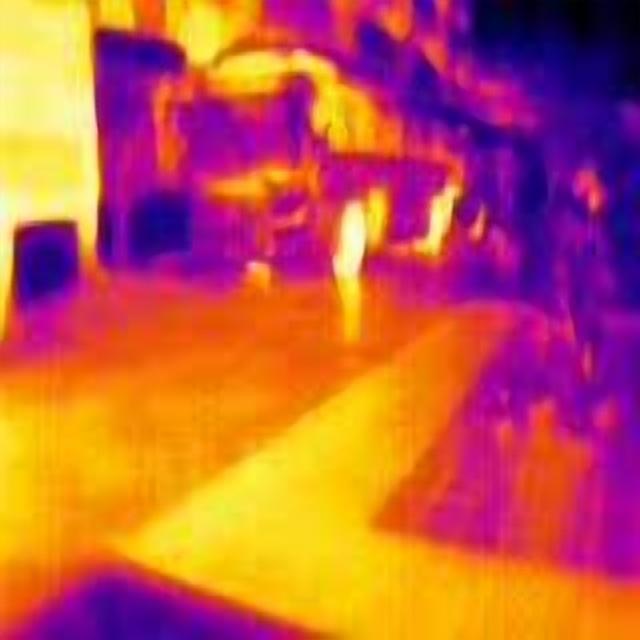
Detected objects:
label: person